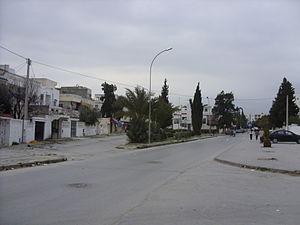
La cité El Khadra est un quartier de la périphérie de Tunis, la capitale de la Tunisie.